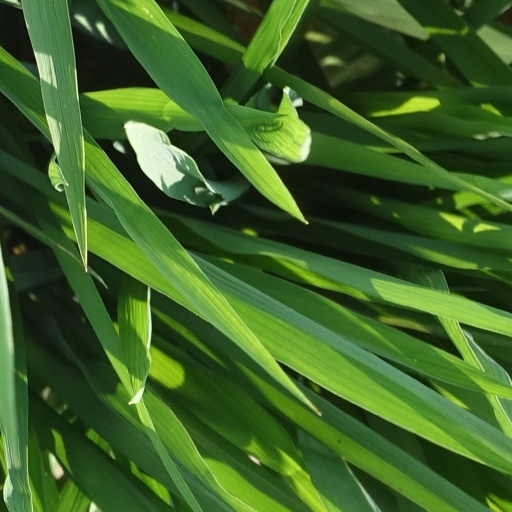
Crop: rice